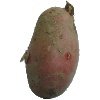
Label: red_potato